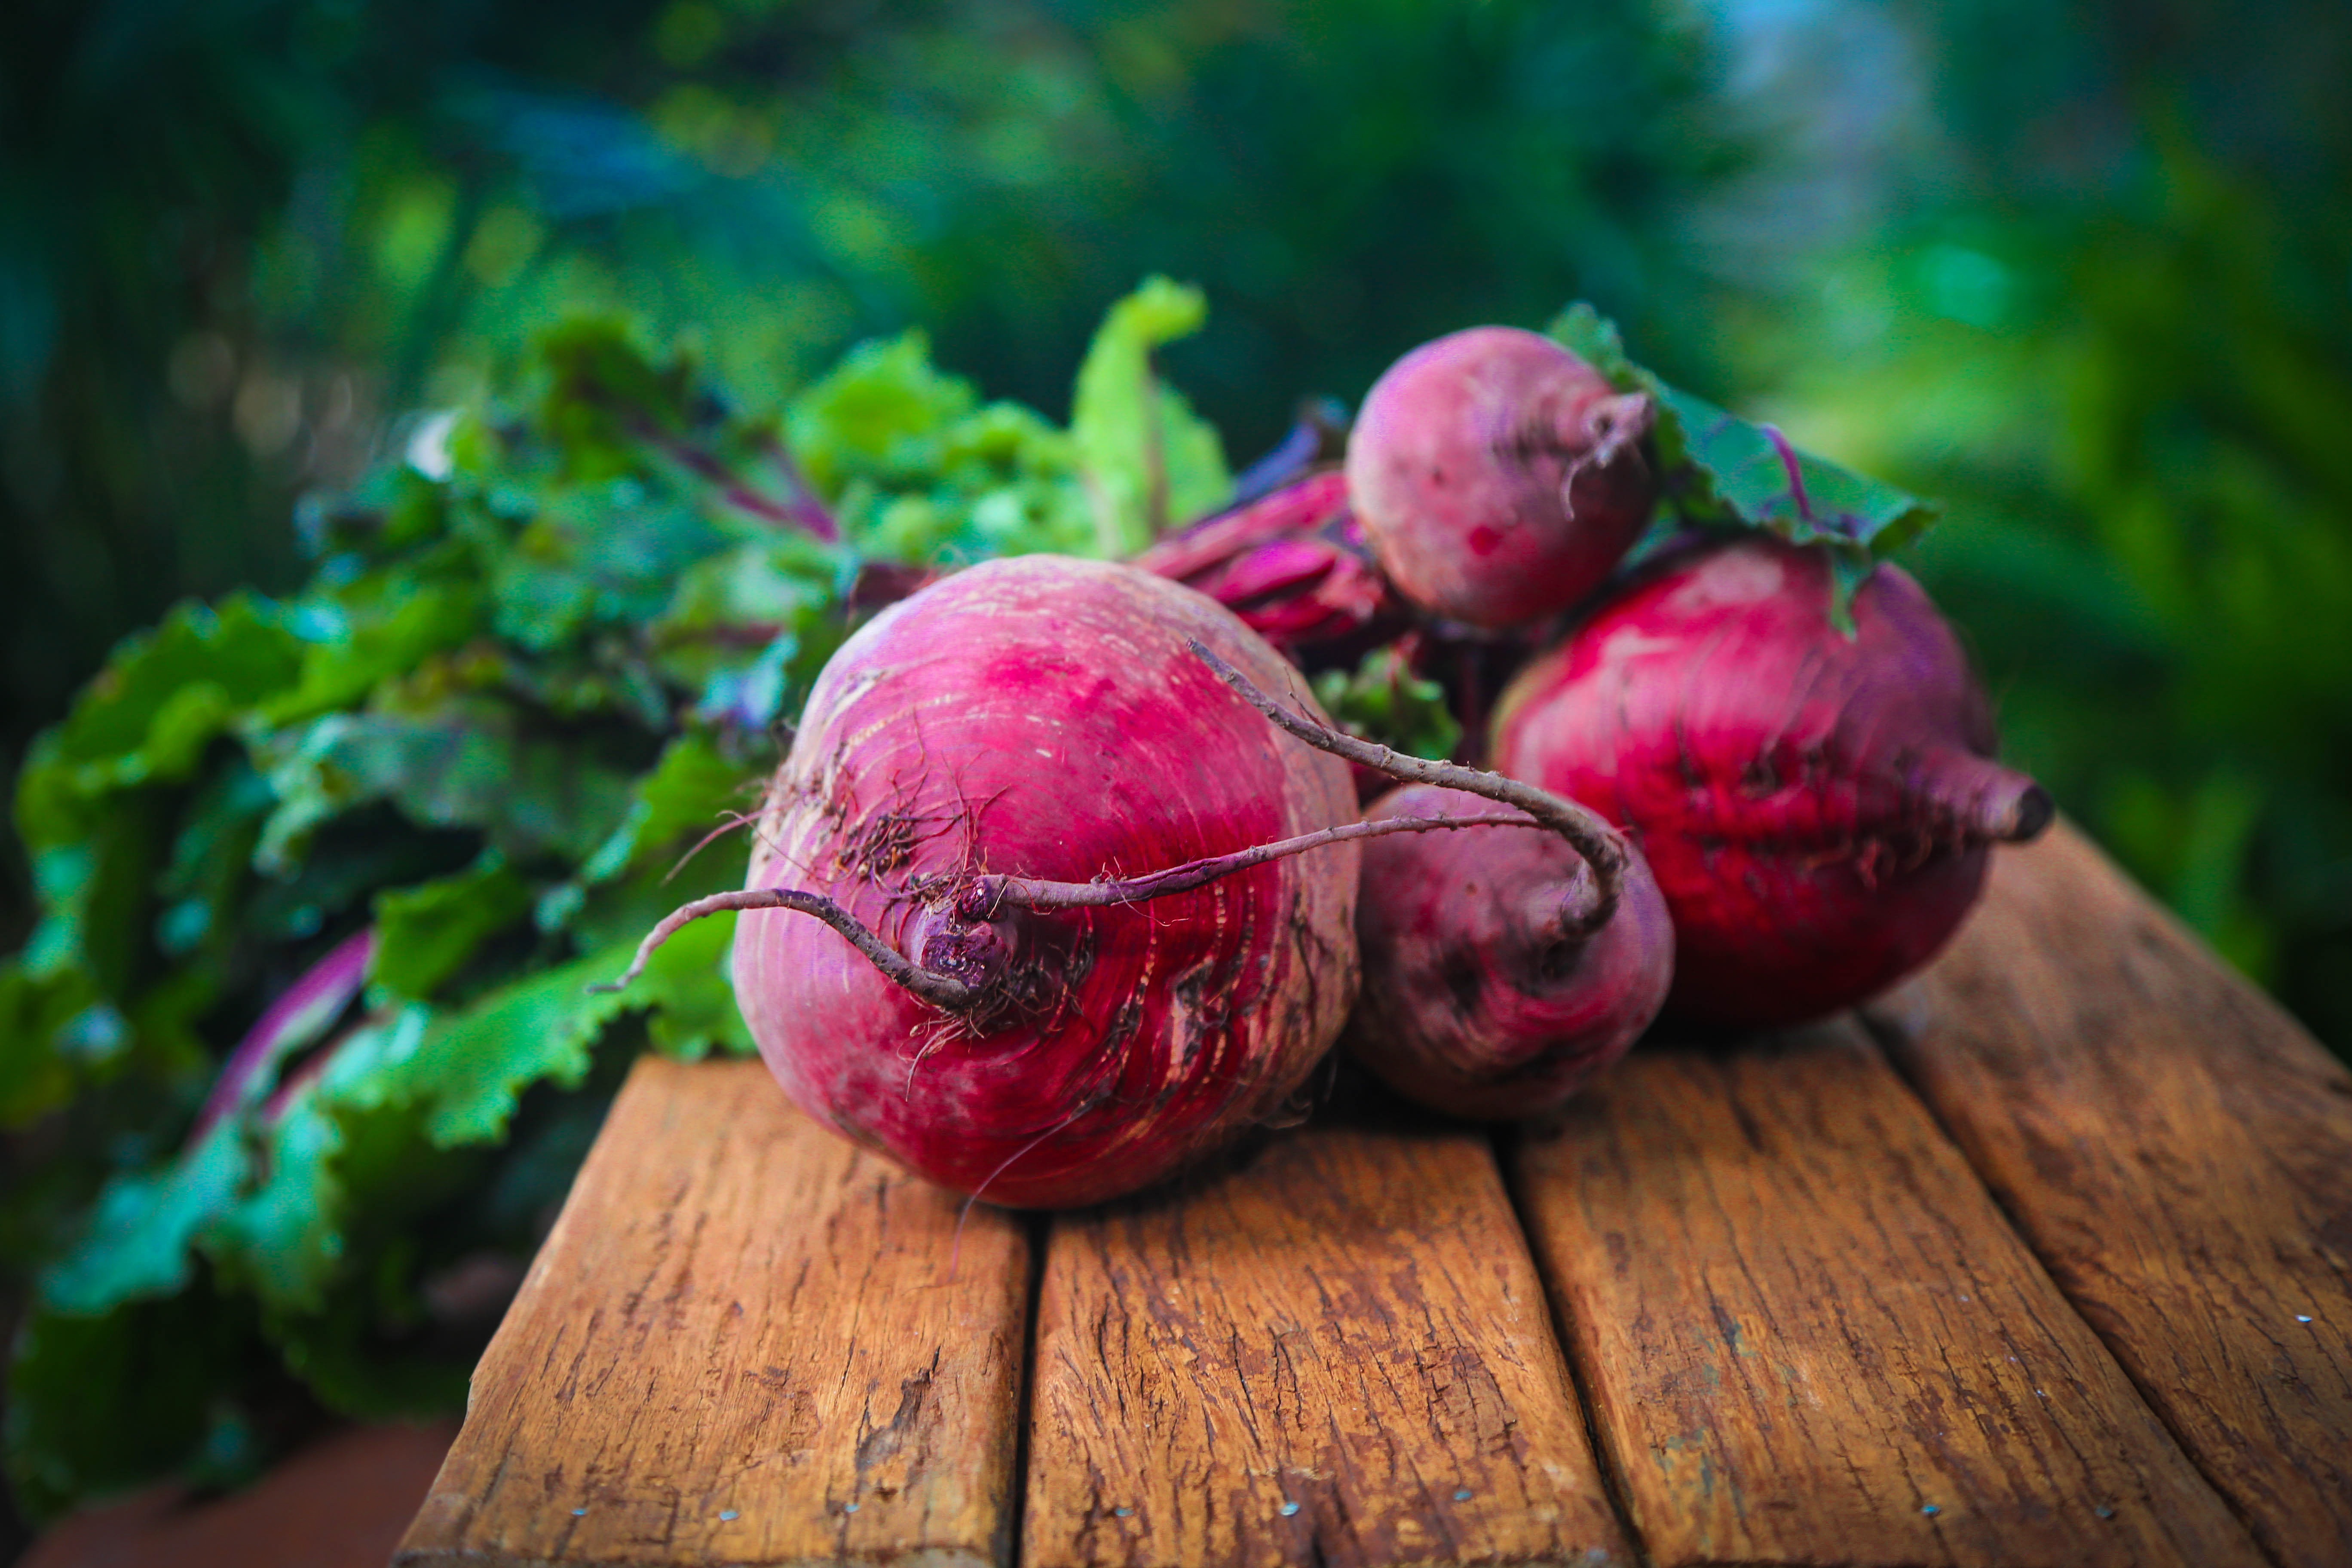
branch, plant, fruit, flower, food, produce, vegetable, agriculture, raw, diet, beetroot